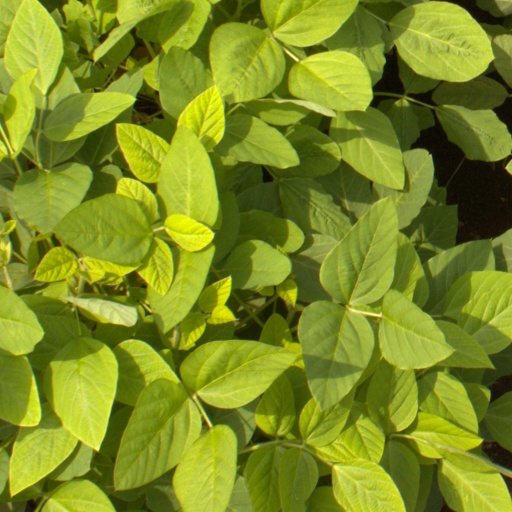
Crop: soybean